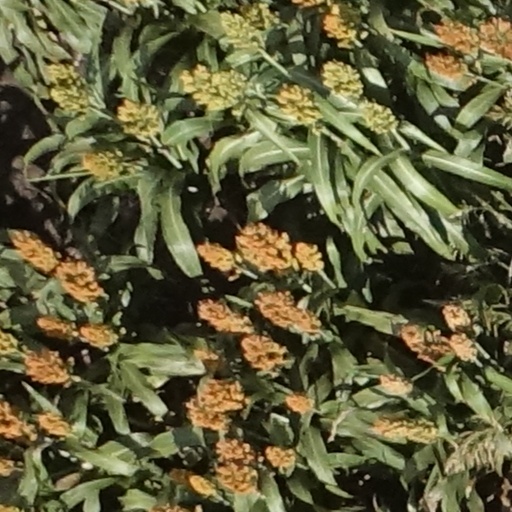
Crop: sorghum